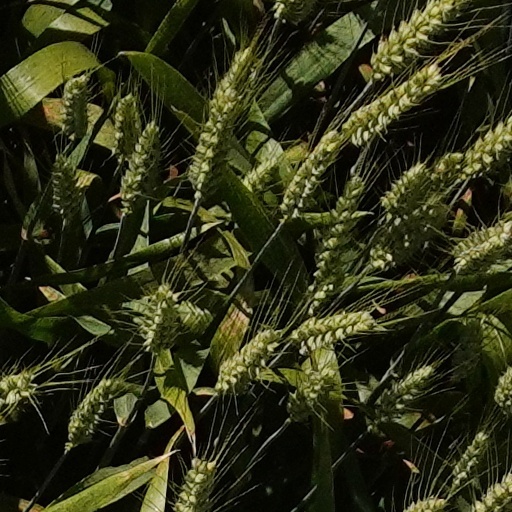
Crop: wheat